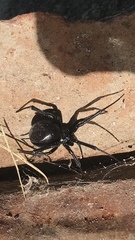
Species: Lactrodectus_hesperus